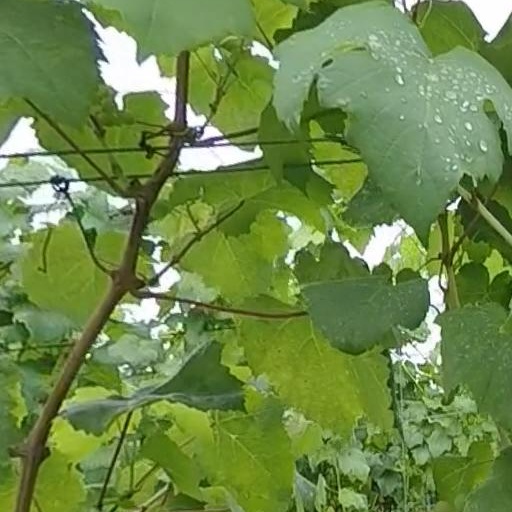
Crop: grape